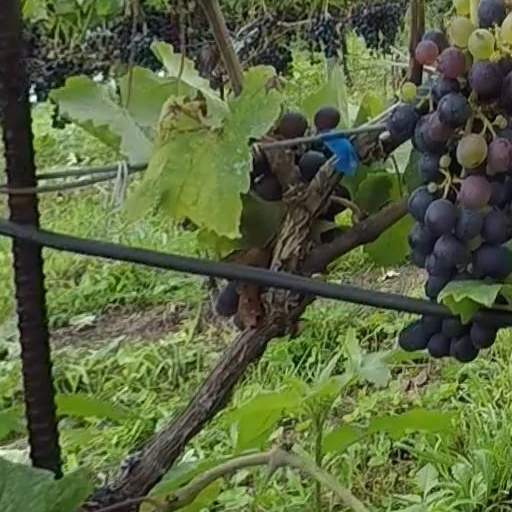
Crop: grape